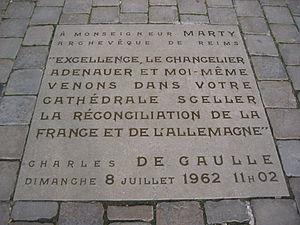
Charles de Gaulle [ ʃaʁl də ɡol], communément appelé le général de Gaulle ou parfois simplement le Général, né le 22 novembre 1890 à Lille et mort le 9 novembre 1970 à Colombey-les-Deux-Églises, est un militaire, résistant, homme d'État et écrivain français.